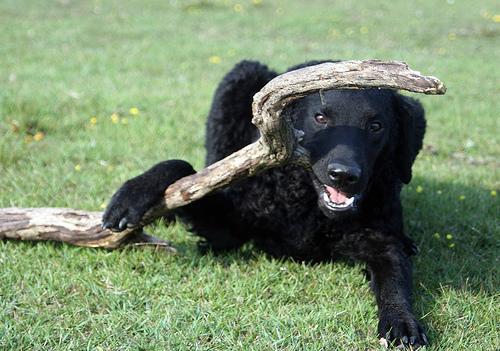
curly-coated_retriever